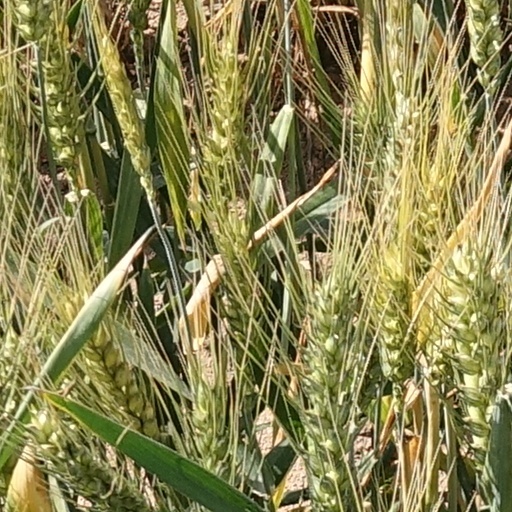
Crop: wheat